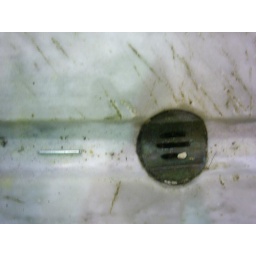
Former fish market in Northampton